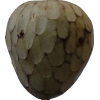
Label: cherimoya